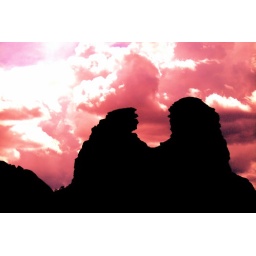
Silhouette of rock formations in front of a pink sky.